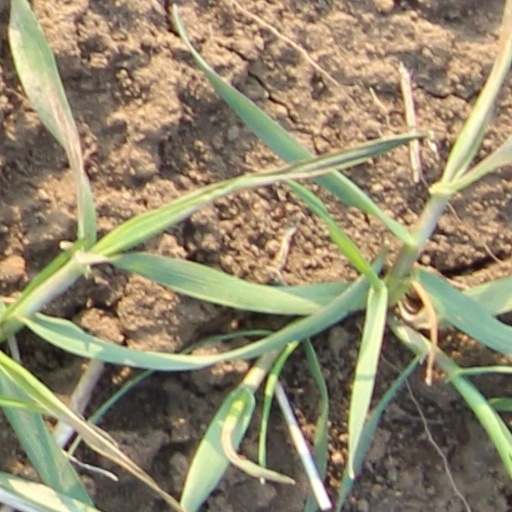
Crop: wheat